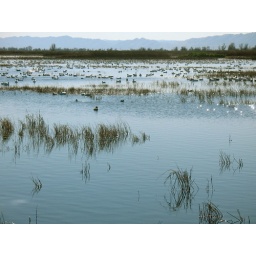
Lots of different water and shore birds in Sacramento Valley